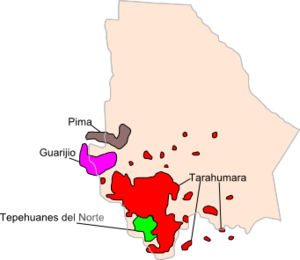
Le guarijio est une langue amérindienne de la famille des langues uto-aztèques parlée dans l'Ouest du Chihuahua, au Mexique, dans la Sierra Madre occidentale.
Le pima bajo est une langue uto-aztèque du Sud de la branche des langues pimiques parlée au Mexique, dans les États de Sonora et de Chihuahua par 500 personnes dispersées dans la Sierra Madre occidentale.
Le tepehuan du Nord est une langue uto-aztèque du Sud parlée au Mexique, dans l'État de Chihuahua par les indiens tepehuanes, le long de la Sierra Madre occidentale par environ 8 000 personnes.